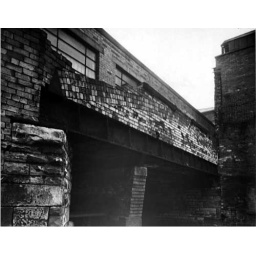
Skinner Lane Bridge over Lady Beck in 1948. The building pictured on the bridge is a margerine factory.